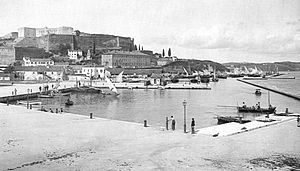
Korfu / Billeder fra Korfu
Korfu er en græsk ø og den nordligste af de 7 Ioniske Øer i Det Ioniske Hav vest for det græske fastland. Fra øens østkyst kan man se til det græske fastland og Albanien. Det græske navn for øen er Kérkyra.